Kevin D. Williamson

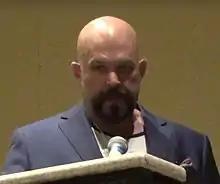
Kevin D. Williamson hosting a FreedomFest panel in 2016

Kevin Daniel Williamson (born September 18, 1972) is an American conservative political commentator. He is the national correspondent for "The Dispatch". Previously, he was the roving correspondent for "National Review".